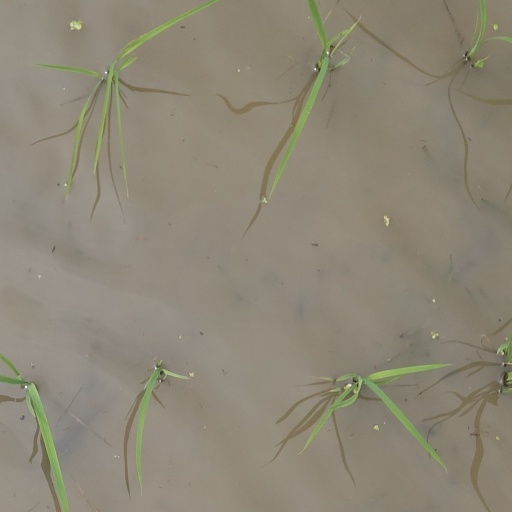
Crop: rice